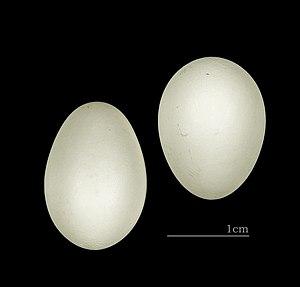
Le Chardonneret de Magellan, encore appelée Tarin de Magellan ou Tarin à tête noire est une espèce de passereaux appartenant à la famille des Fringillidae.